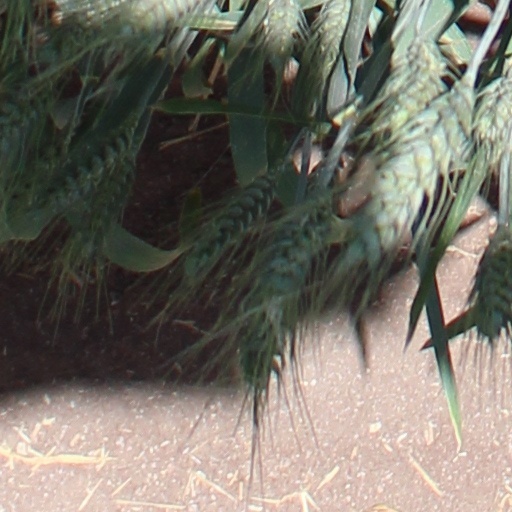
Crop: wheat